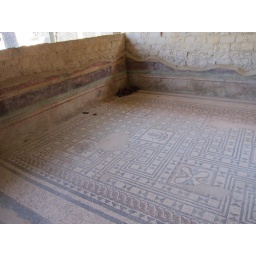
mosaic floor in the house of the savage animals